Eudicella

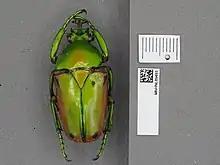
Eudicella aurata

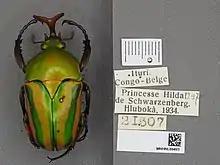
Eudicella gralli

Eudicella is a genus of small to medium beetles in the subfamily Cetoniinae, belonging to the wider family Scarabaeidae. They are distributed throughout the Afrotropical realm, including South Africa, Rwanda and Zimbabwe.